Royal Inniskilling Fusiliers

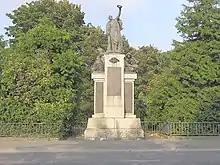

In October 1899 war broke out between the United Kingdom and the Boer Republics in what is now South Africa. The 1st Battalion landed at Durban, where they became part of the 5th (Irish) Brigade. The battalion was involved in a series of military reverses at the hands of the Boers, which became known as the "Black Week", culminating in defeat at the Battle of Colenso.